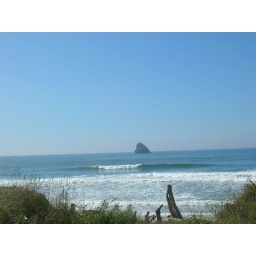
big rock in the water off Tillamook.